Jeetendra

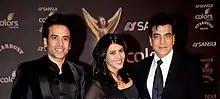
Jeetendra (right) with daughter Ekta (center) and son Tusshar (left) in 2016

Jeetendra had met his wife, Shobha, when she was only 14. She completed school, went to college and was employed as an Air Hostess with British Airways. When Jeetendra was struggling between 1960 and 1966 to establish himself as an actor, he was in a relationship with Shobha. It was not until after the release of "Bidaai" on 18 October 1974, that Jeetendra and Shobha decided to get married, which they did in a simple ceremony at Janki Kutir with only a few family members and friends present. In her authorised biography, Hema Malini claimed that they almost got married, but she backed out.